2003 Polish Air Force Mil Mi-8 crash

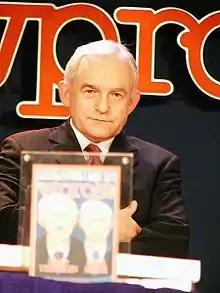
Leszek Miller in January 2003

On 10 March 2004, Miłosz was criminally charged with violating flight safety rules and causing the crash. Specifically, the pilot was blamed for not manually turning on the deicing equipment during the flight. The pilot argued that the meteorologic information available to him at the time did not indicate that icing was likely, and hence he was not required to turn on the deicing equipment. He was consulting a thermometer during the flight, but it suffered from a systematic measurement error and hence was unable to warn of icing. In addition, during the flight an unusual thermal inversion occurred; the temperature rose with altitude, which the pilot could not have predicted.